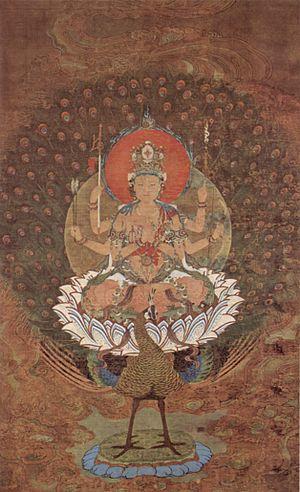
Vidyārāja, terme sanskrit signifiant Roi de connaissances ou du savoir, Chinois: Míngwáng 明王, Japonais: 明王 myō-ō, désigne les principales divinités irritées du bouddhisme ésotérique au Tibet, au Japon et en Chine. Ce sont des dieux courroucés incarnés par des bouddhas et des bodhisattvas. Leur rôle est de protéger le bouddhisme, combattre les démons de toutes sortes, et effrayer les êtres souffrants et têtus, ayant des croyances fausses ou ne croyant à rien du tout.